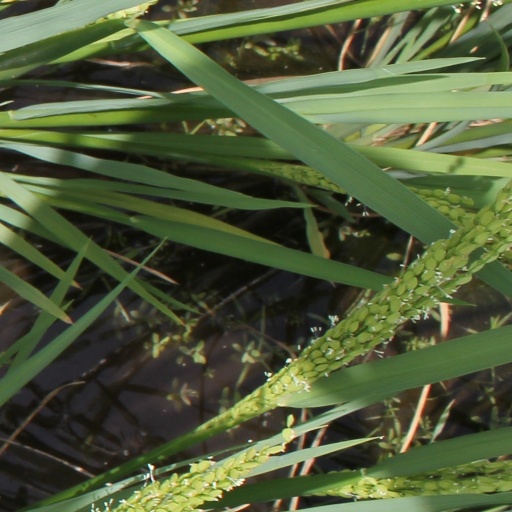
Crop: rice